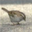
Label: bird